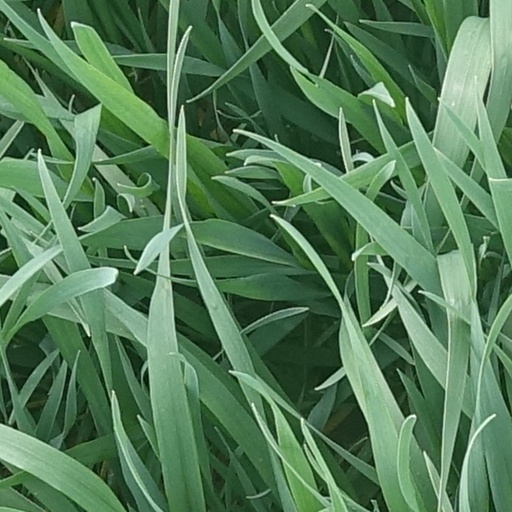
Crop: wheat